The New World (2005 film)

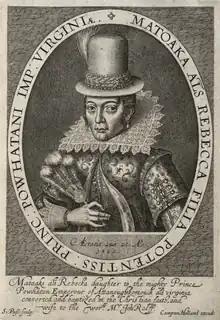
Pocahontas by Simon van de Passe 1616

In 1607, Pocahontas, the adventurous daughter of Chief Powhatan, and others from her tribe witness the arrival of three ships sent by English royal charter to found a colony in the New World. Aboard one ship is Captain John Smith, sentenced to death for mutinous remarks, but once ashore pardoned by Captain Christopher Newport, leader of the expedition.